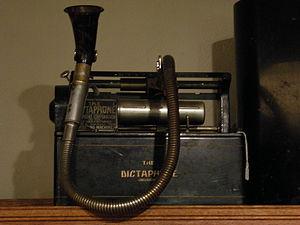
Irving Berlin, de son vrai nom Israel Isidore Beilin puis Baline, est un compositeur et parolier américain d'origine juive russe, né le 11 mai 1888 dans l'Empire russe, soit à Talatchyn près de Moguilev en Biélorussie d'aujourd'hui, soit à Tioumen dans l'actuelle Russie, et mort le 22 septembre 1989 à New York aux États-Unis, à l'âge de 101 ans.